David Bradley (English actor)

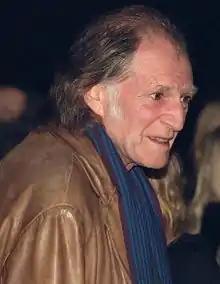
Bradley at the "Harry Brown" premiere in 2009

Bradley joined the Royal Shakespeare Company and performed at Laurence Olivier's National Theatre Company in the early 1970s. He first appeared on television in 1971, as a police officer in the comedy "Nearest and Dearest". He was awarded a Laurence Olivier Award in 1991 for his supporting role as the Fool in "King Lear" at the Royal National Theatre. He appeared in the Royal National Theatre's 1997 production of "The Homecoming", as well as productions of "The Caretaker" at Sheffield Theatres and the Tricycle Theatre from 2006 to 2007. In 2005 he played the title role in Nicholas Hytner's production of Henry IV Parts One and Two at the Olivier Theatre, London.